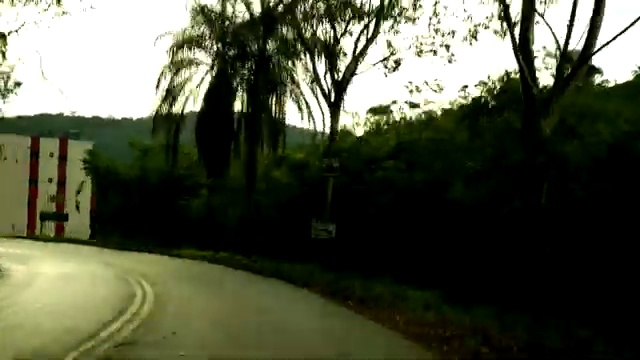
Fire: no
Smoke: no